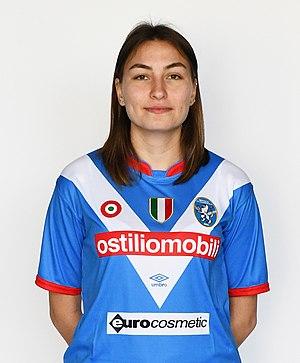
Ekaterina Nikolayevna Tyryshkina, née le 31 janvier 1996 à Irkoutsk en Russie, est une footballeuse internationale russe évoluant au poste de milieu de terrain.